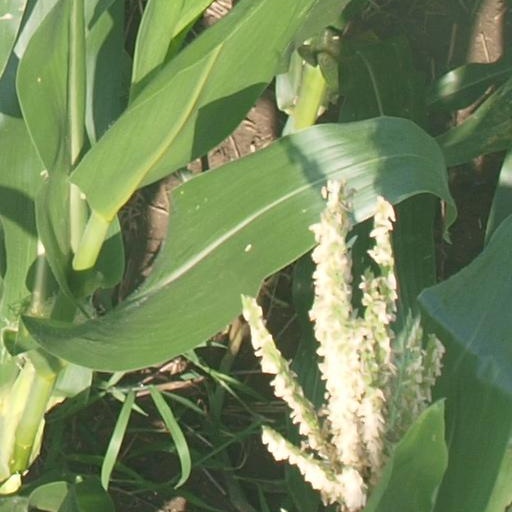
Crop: maize; corn